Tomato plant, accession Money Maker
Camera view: bottom (45 deg); turntable rotation: 240 degrees
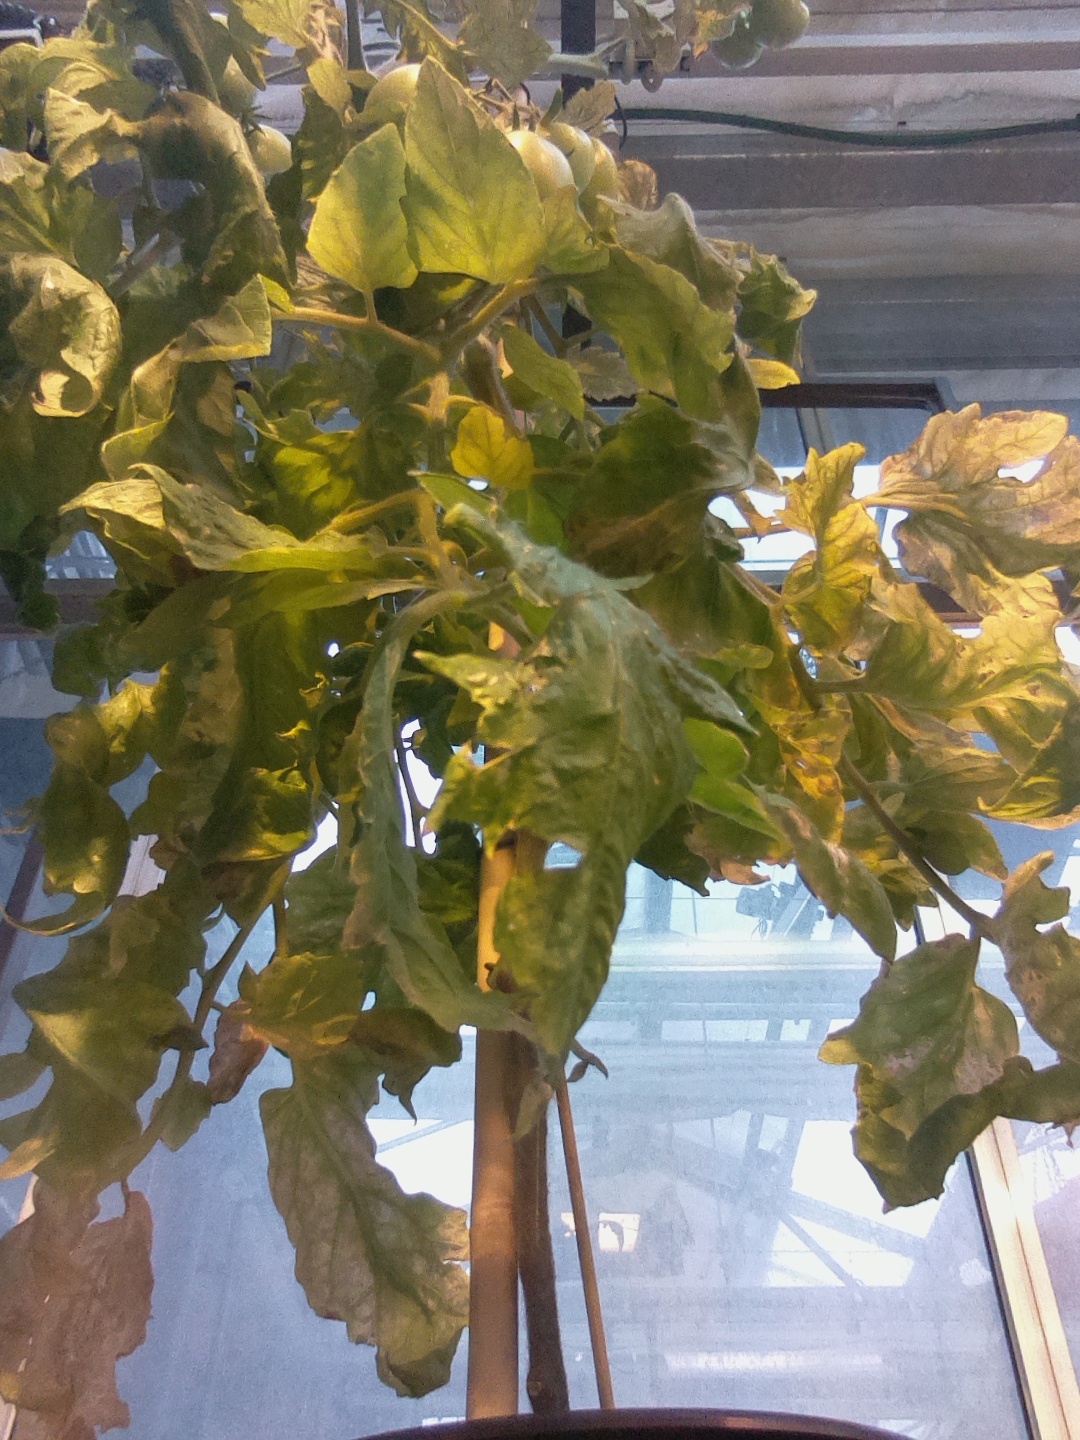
BBCH growth stage 79: 90% -100% of final fruit size